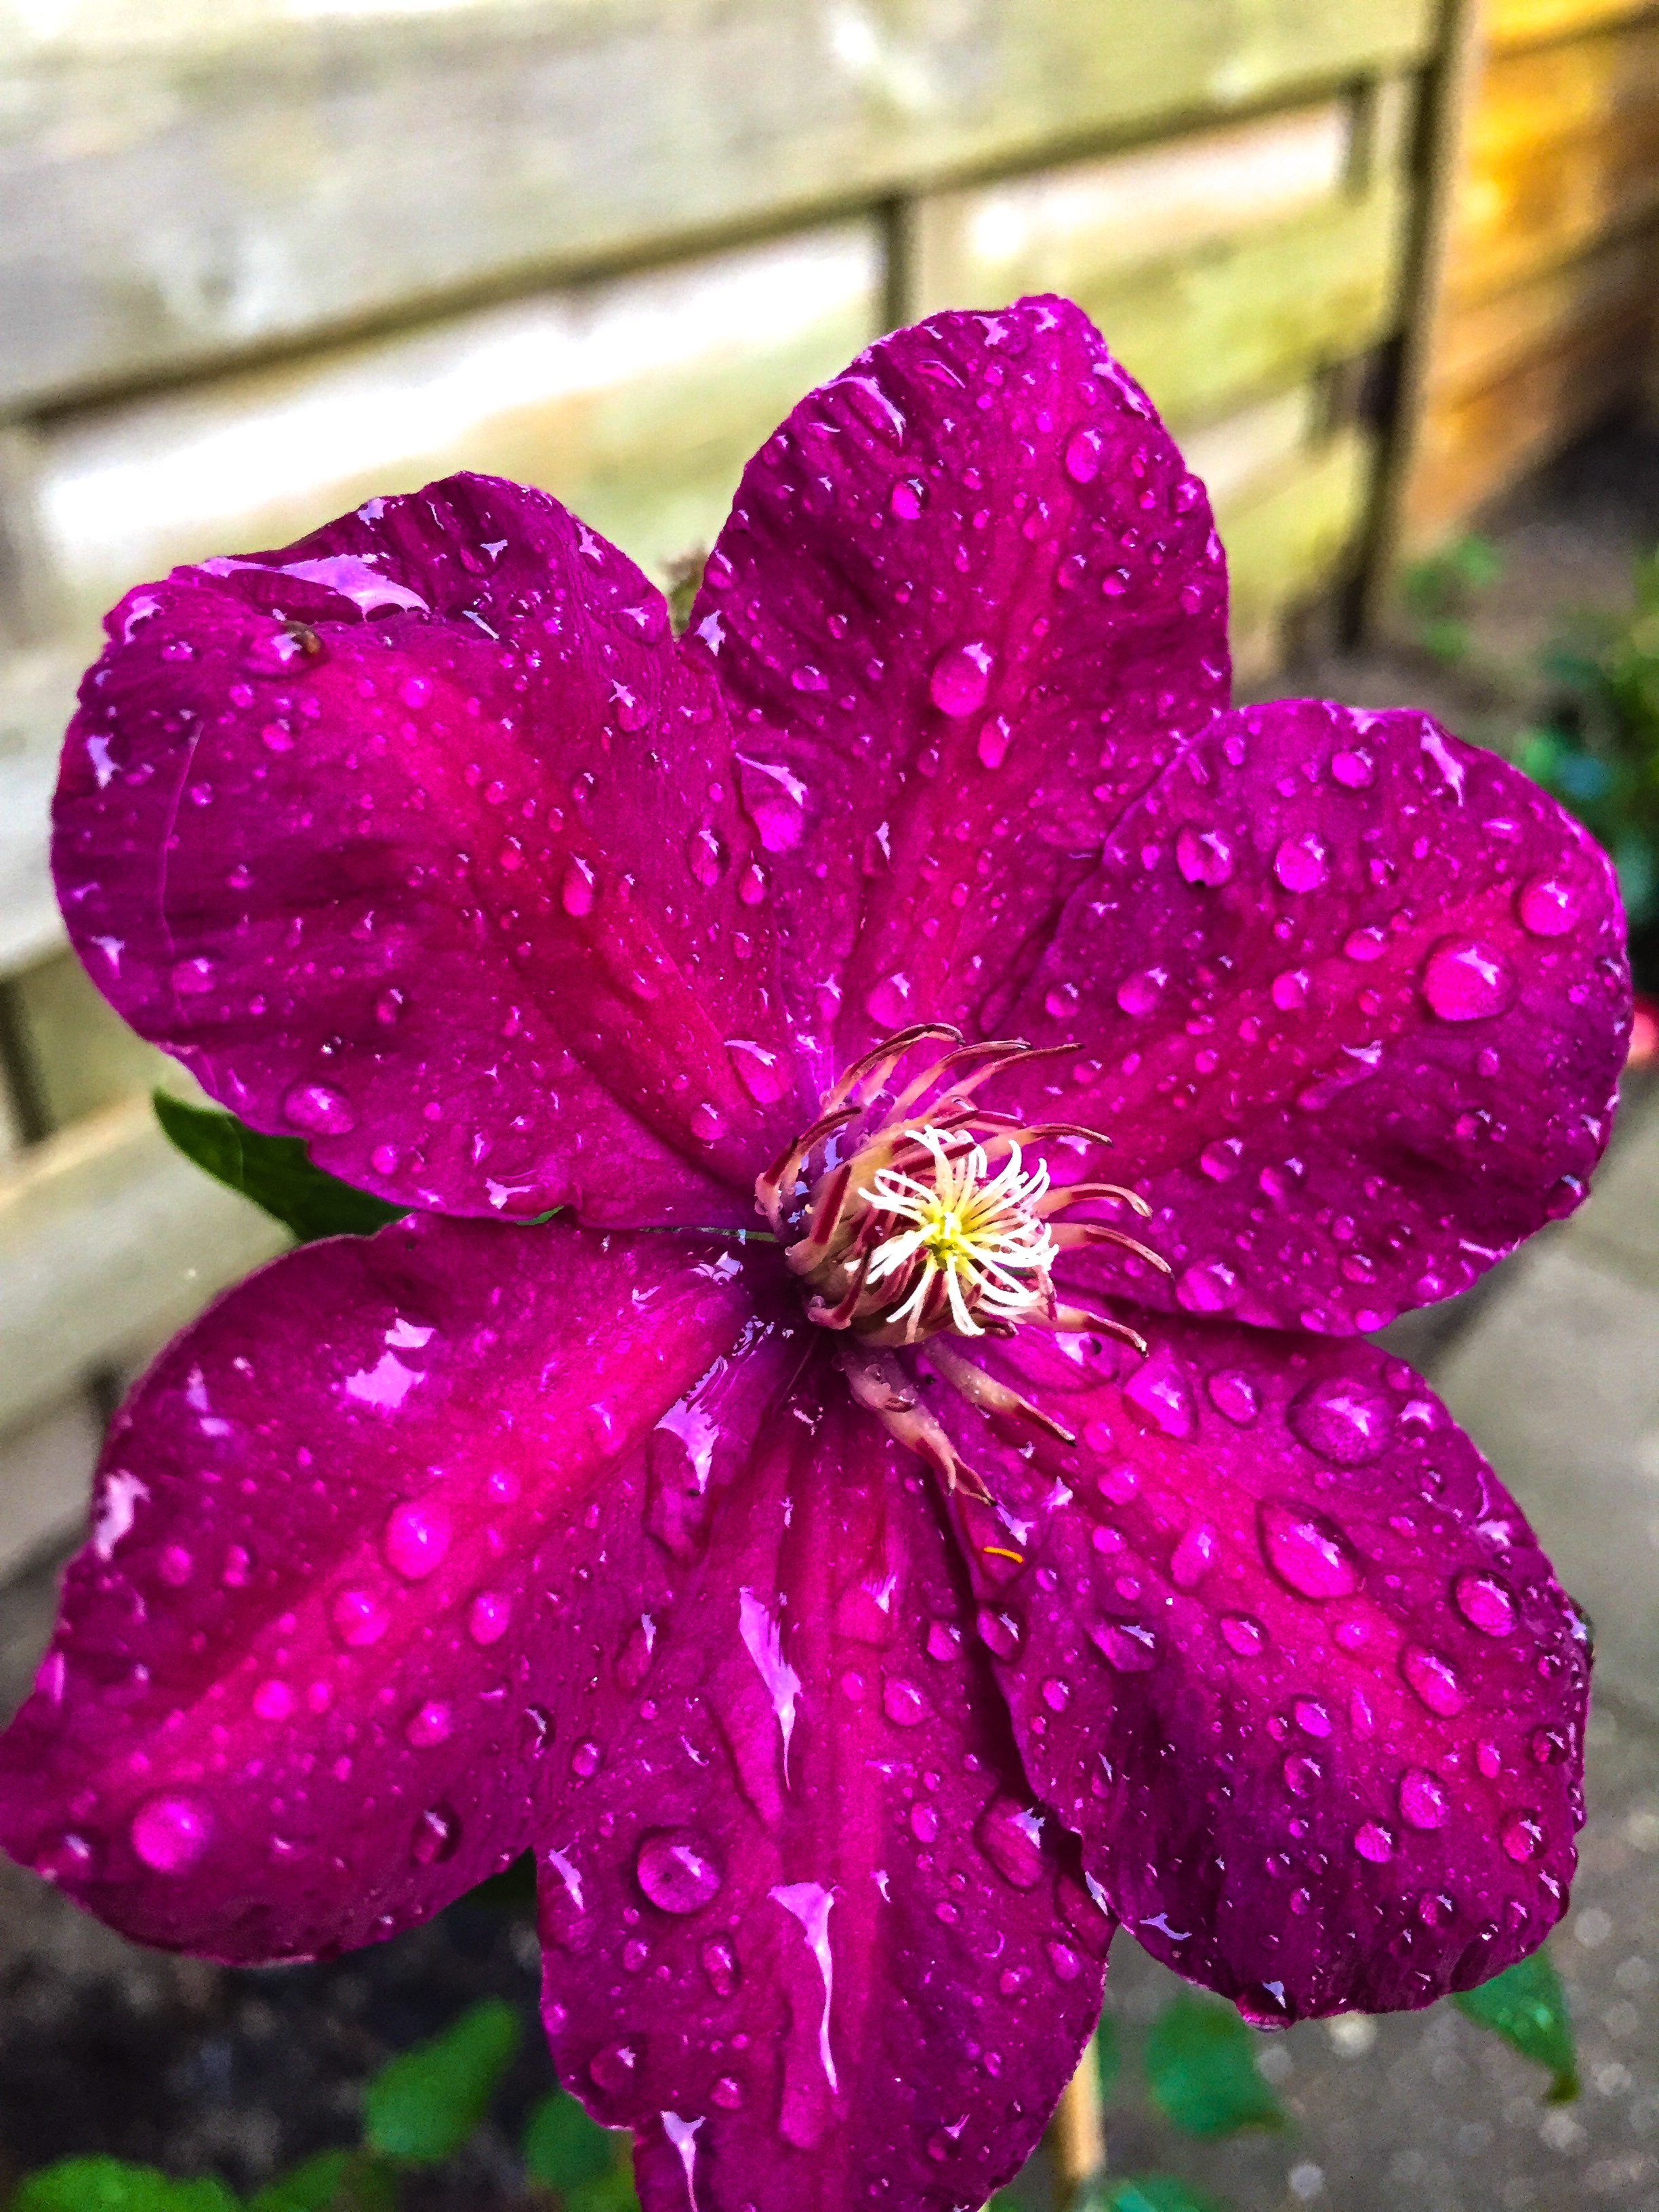
nature, blossom, plant, flower, purple, petal, spring, botany, garden, pink, flora, flowers, lily, dianthus, pink flower, macro photography, flowering plant, land plant, pink family